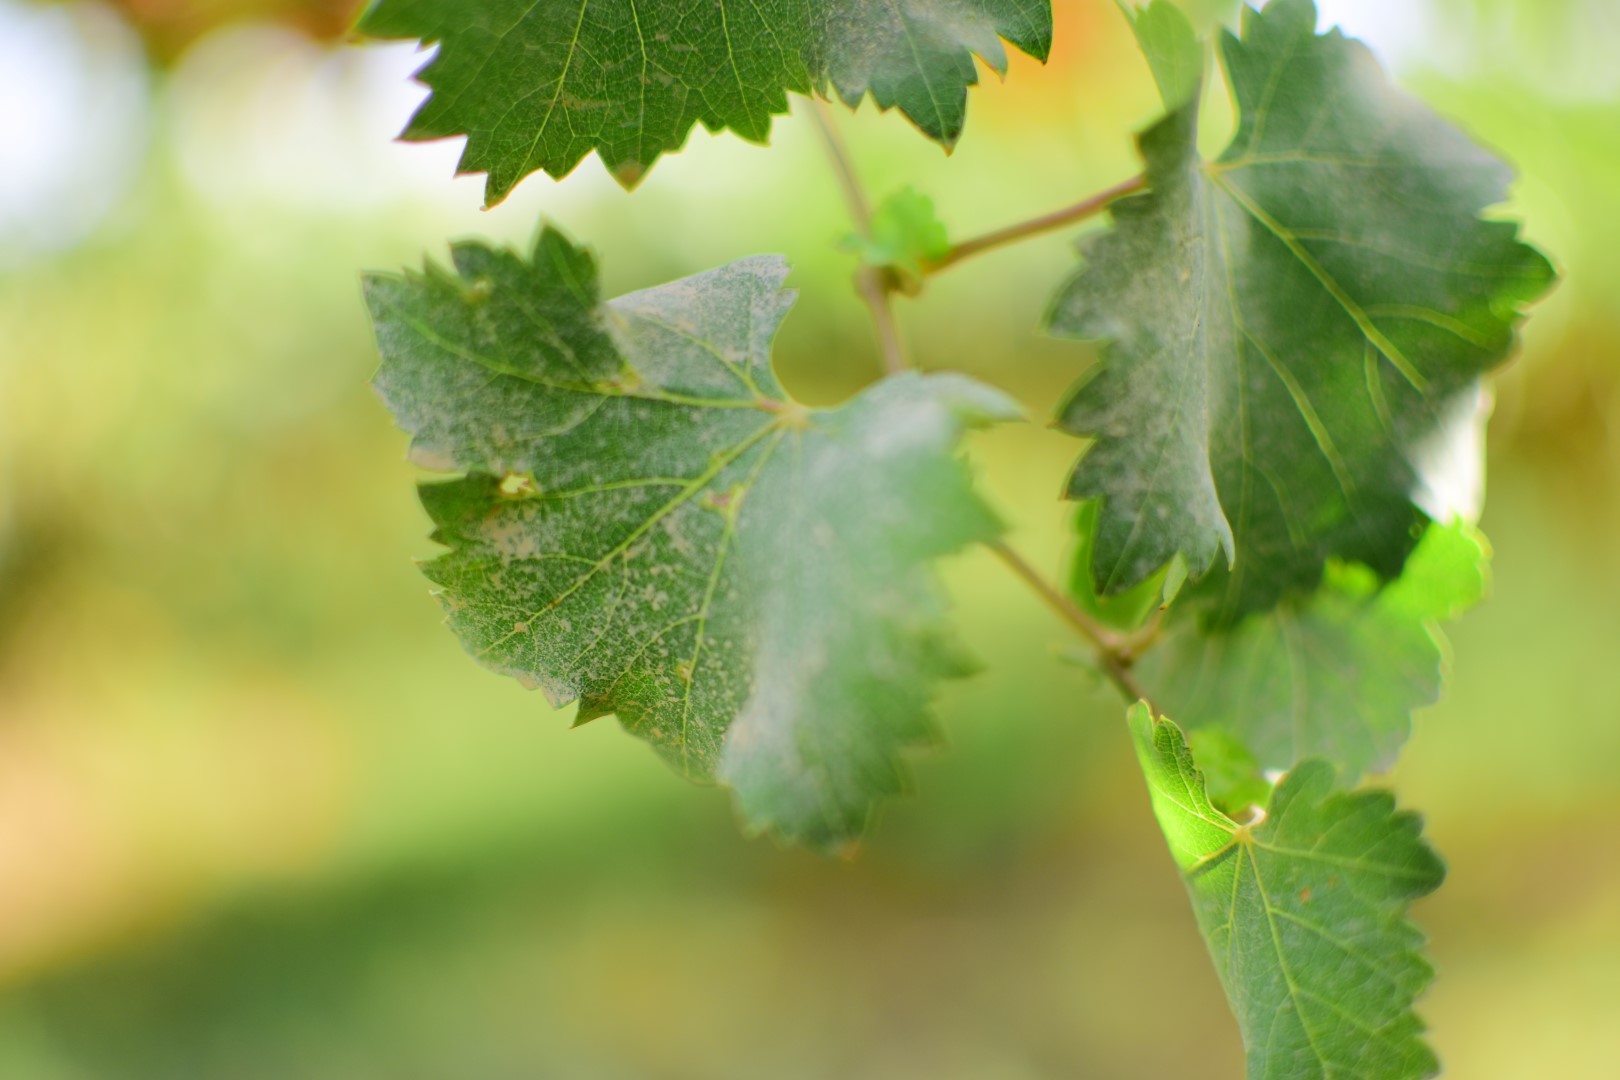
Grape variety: Shdah